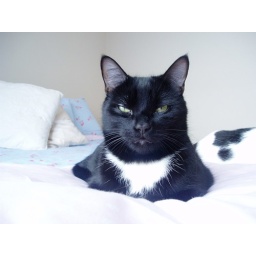
The cats like to have a sleep on the end of our bed first thing in the morning..